Gift of the Night Fury

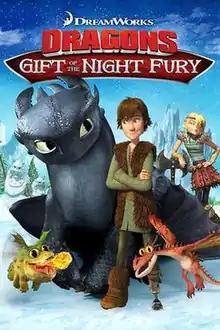
DVD cover

Gift of the Night Fury (also known as Dragons: Gift of the Night Fury) is a 2011 American animated short film by DreamWorks Animation and directed by Tom Owens. It was released on November 15, 2011 on DVD and Blu-ray, along with another original animated short film "Book of Dragons".